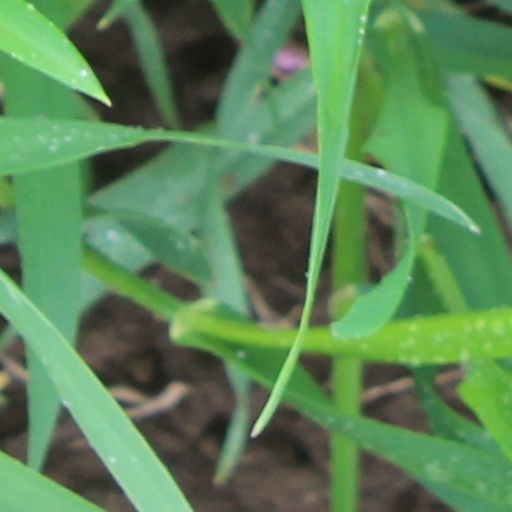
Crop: wheat